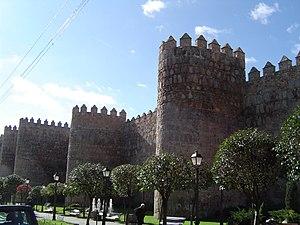
La Muraille d'Ávila est une enceinte militaire romane qui entoure le noyau ancien de la cité d'Ávila. Actuellement, le noyau ancien, la muraille et les églises situées extramuros sont classés au patrimoine de l'Humanité.